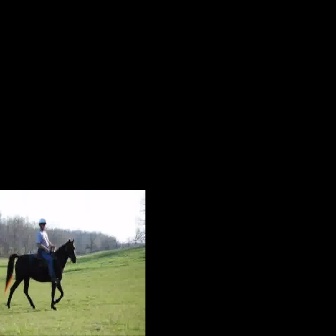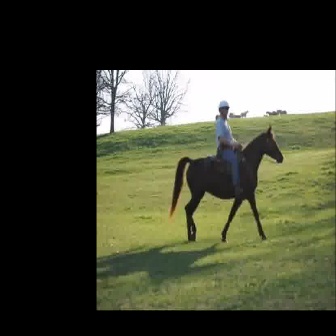
  Please identify the target specified by the bounding box [2,237,77,311] in the first image and locate it in the second image. Return the coordinates in [x_min,y_min,x_max,y_max] format.
Answer: [165,125,283,244]